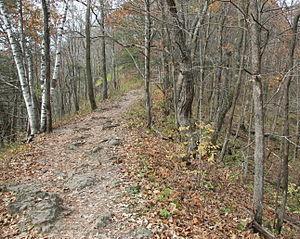
L'histoire des routes couvre une période qui commence avec la sédentarisation de l'homme, il y a 10 000 ans, jusqu'à l'Époque contemporaine. Cet article est une synthèse, qui retrace l'évolution des routes et du transport routier dans son ensemble, des premiers sentiers de l'Âge de pierre à l'autoroute moderne, en passant par les voies romaines et les chemins de Saint-Jacques.